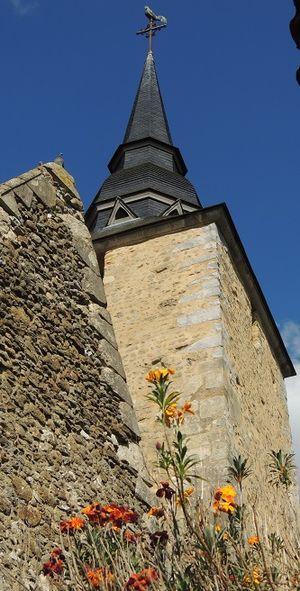
Église Saint-Cyr-et-Sainte-Julitte de Duneau, flèche du clocher en contre-plongée au pied du clocher avec premier plan fleuri
Cet article recense les monuments historiques de l'arrondissement de Mamers, dans le département de la Sarthe, en France.
L'église Saint-Cyr-et-Sainte-Julitte, parfois graphiée Saint-Cyr-et-Sainte-Julithe ou désignée Sainte-Julithe-et-Saint-Cyr, est une église catholique située à Duneau, en France.
La liste des églises de la Sarthe recense de la manière la plus complète possible les églises, cathédrale et basilique situées dans le département français de la Sarthe.